What's Wrong (Eric Chou song)

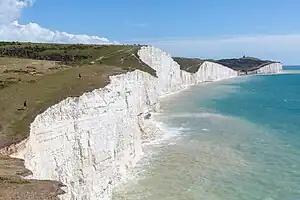
The music video was partially shot at Seven Sisters in England.

The music video for "What's Wrong" was partly filmed at the Seven Sisters cliffs along the English Channel in England. It features drone shots of white cliffs and the coastline.